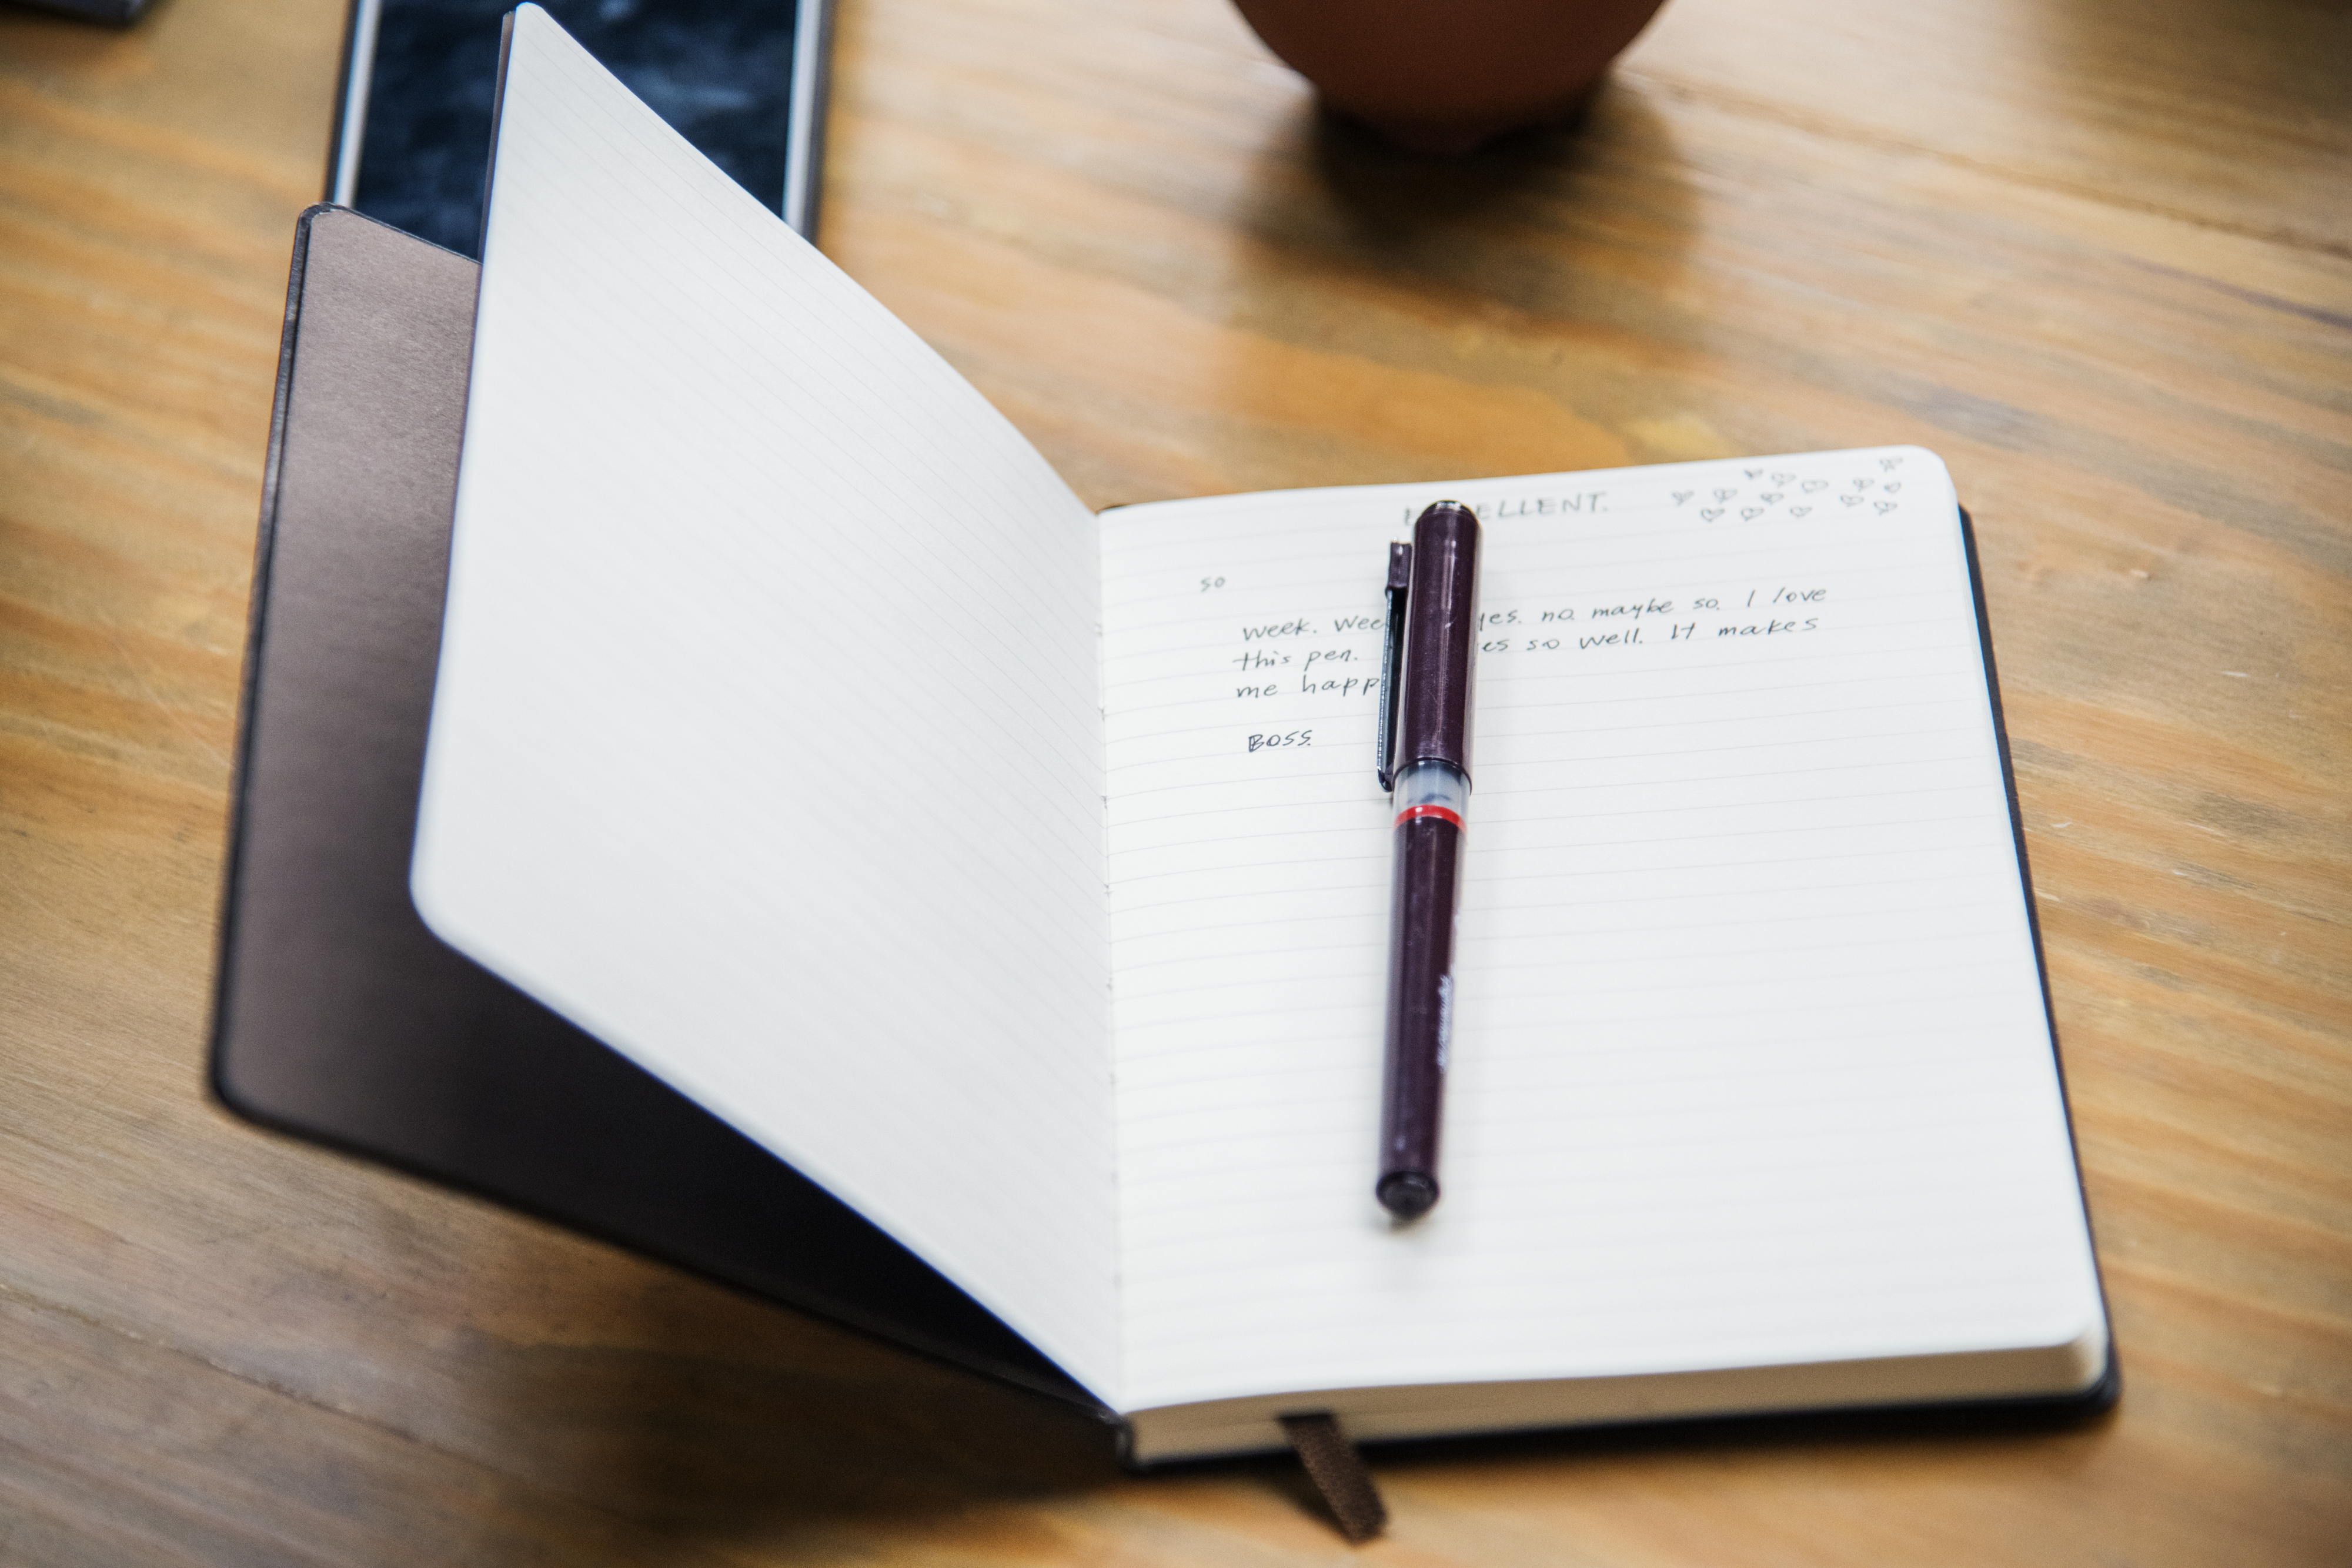
design space, diary, diary notebook, digital device, expression, handwriting, happy, journal, leather, lecture, manager, memory, message, notebook, open, page, paper, pen, personal, script, smartphone, technology, text, thank you, think, wireless, writer, writing notebook, written, office supplies, font, brand